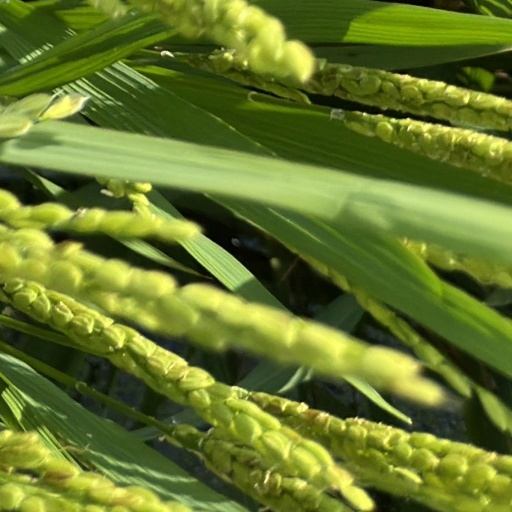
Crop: rice